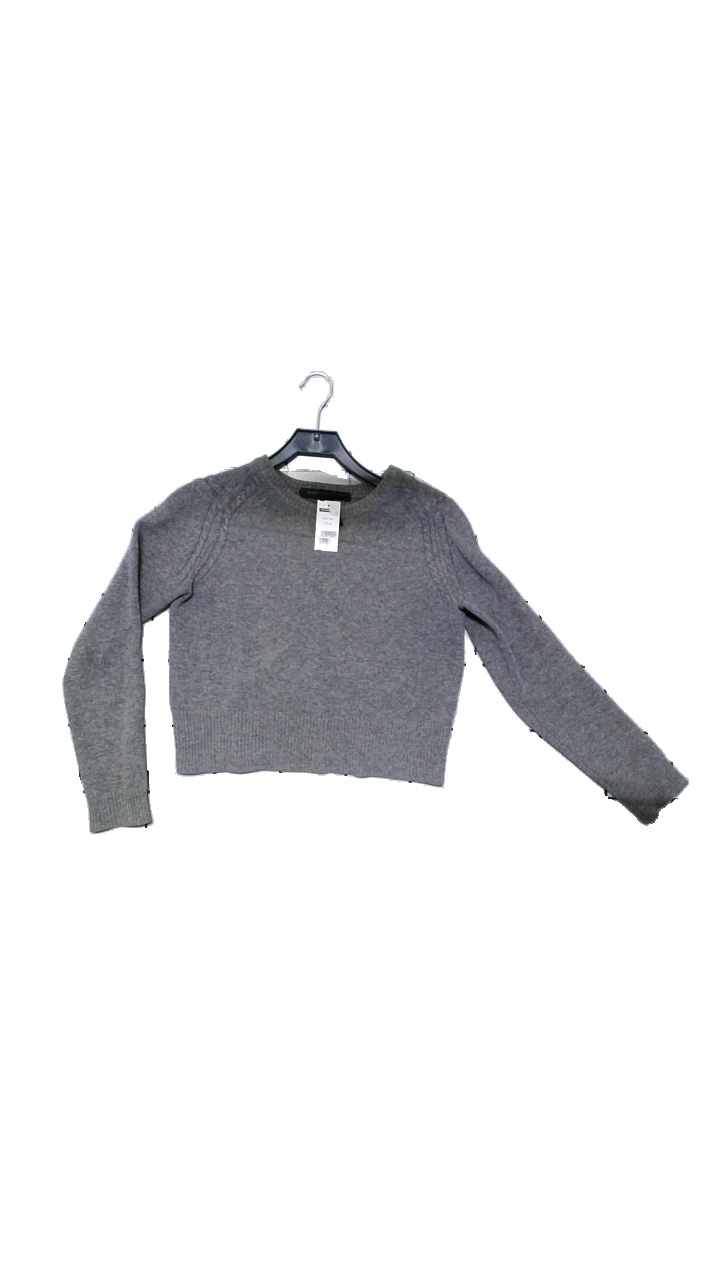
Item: Sweater (Ladies)
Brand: Marc Jacobs
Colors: Grey
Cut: Regular
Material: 90% marino wool, 10% cashmere
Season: Winter
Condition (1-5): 5
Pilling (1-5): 3
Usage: Reuse
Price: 150-250